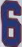
Number: 6